Tory Kittles

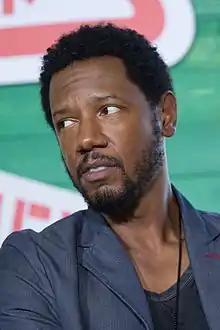
Kittles in 2016

Tory Kittles is an American actor, writer, and director known for his roles on TV series like "The Equalizer" and "True Detective".